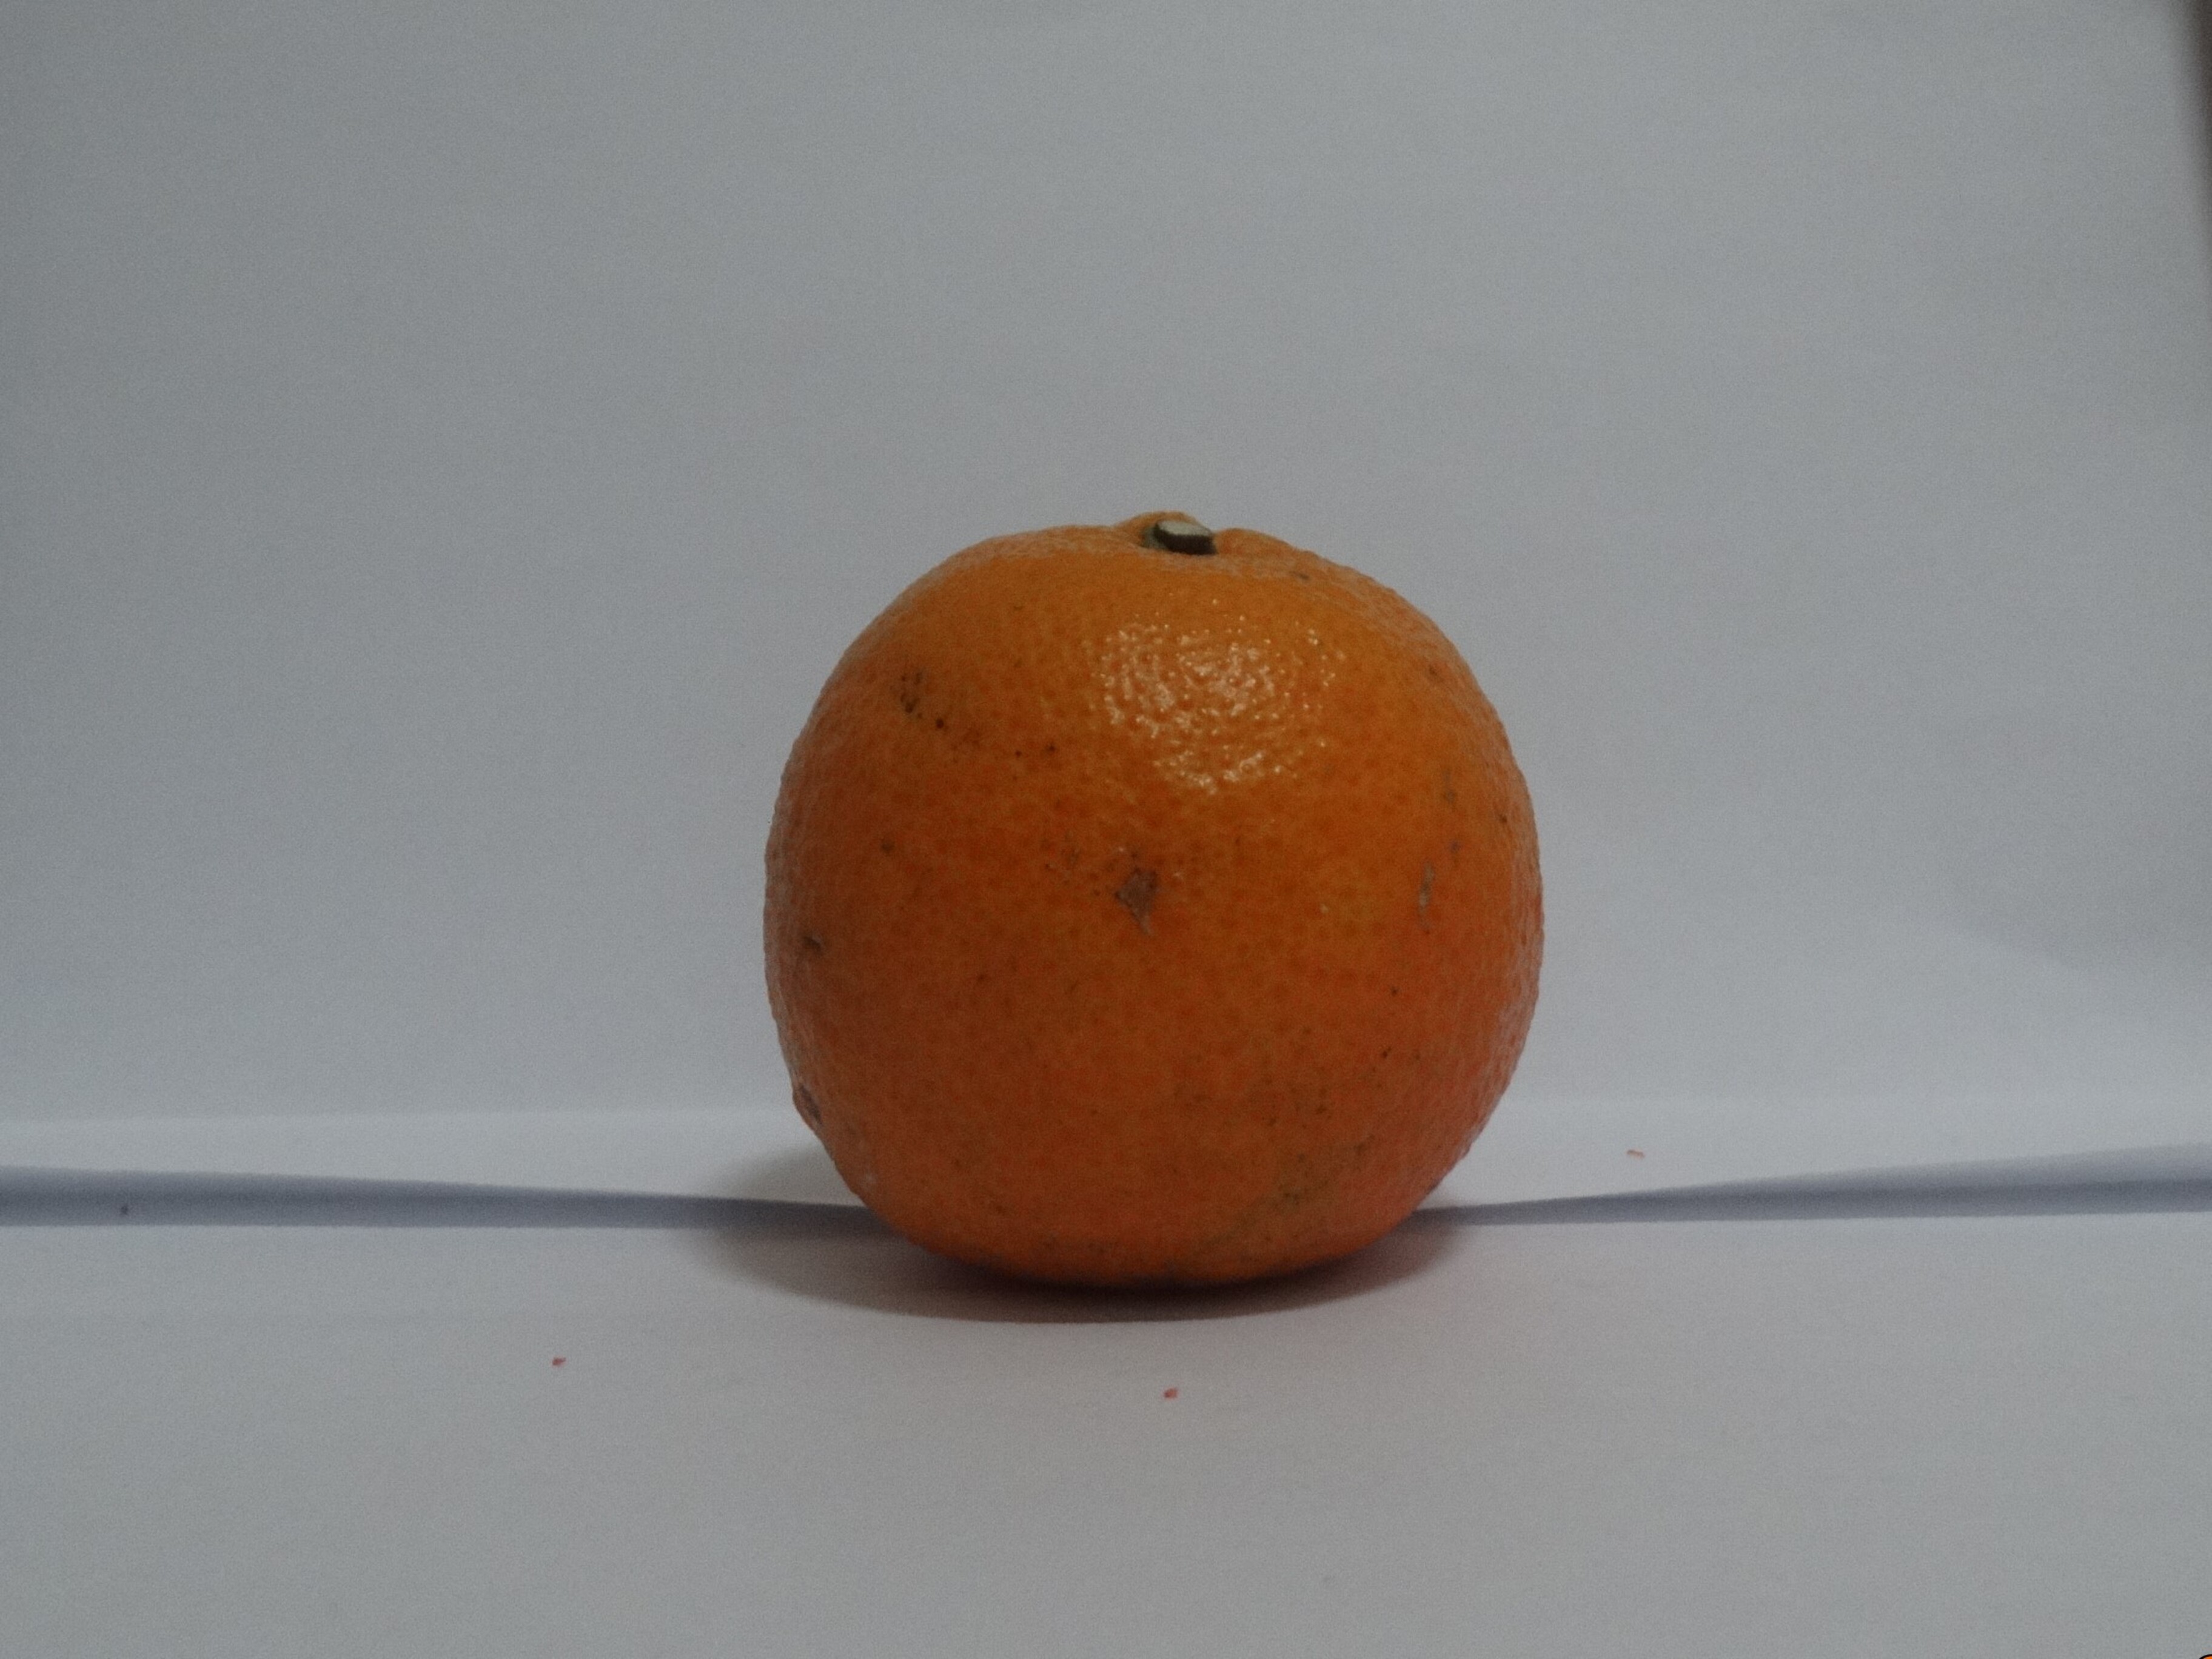
Citrus fruit variety: tankan